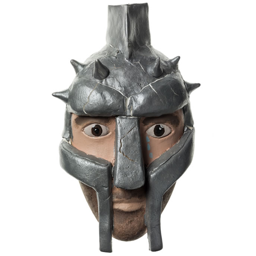
picture of a soldier 's mask